Dudchany

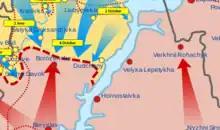
A map showing Ukrainian troops advance into Dudchany in early October.

According to the Russian-installed head of the Kherson region Vladimir Saldo in an interview conducted on 3 October 2022 and published the following day, the Ukrainian armed forces reached the outskirts of Dudchany in part of their southern counteroffensive in an approximately 30 km (20 miles) push from the previous front line. Reports from some of Dudchany's residents though reported that the Russian retreat from the village began as early as 1 October. Prominent Russian military blogger Rybar reported that Russian troops in Dudchany were "[under] the threat of the physical encirclement" when the "decision was made to withdraw the contingent of the Russian armed forces to a new line of defence".